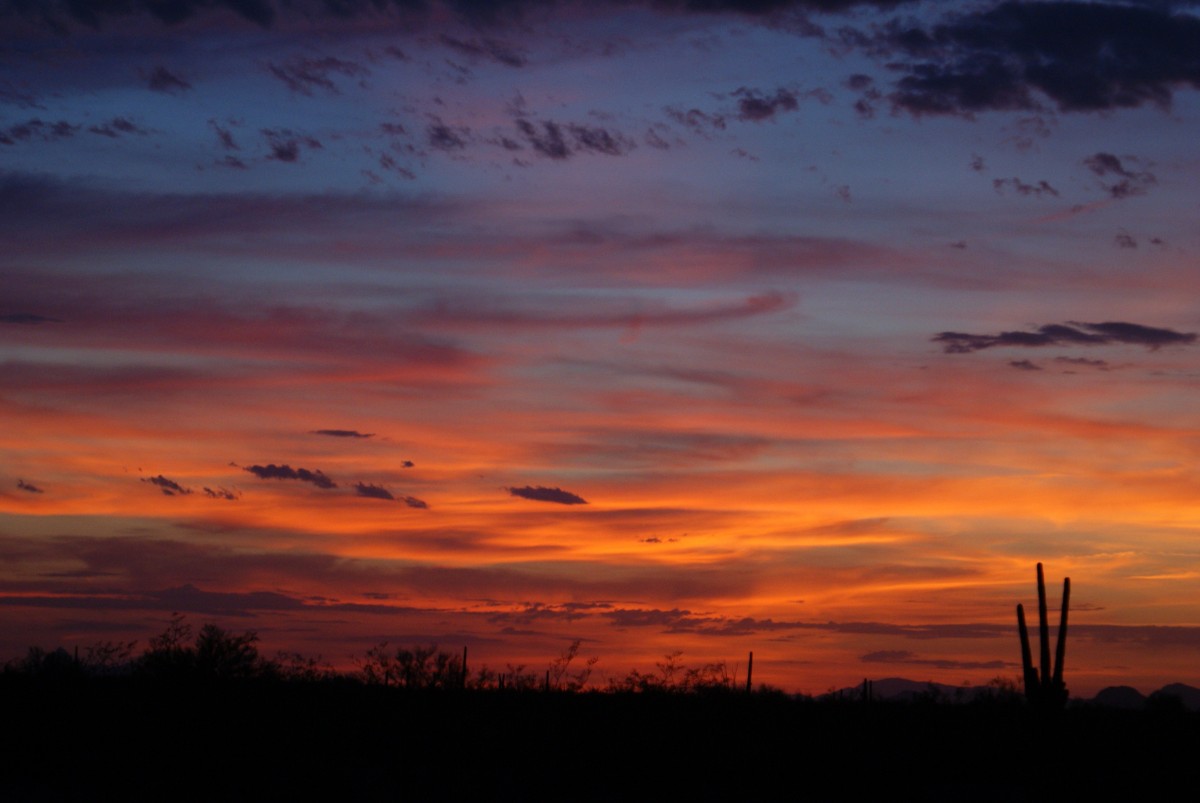
Tags: cloud, sunrise, sunset, prairie, dawn, atmosphere, dusk, evening, afterglow